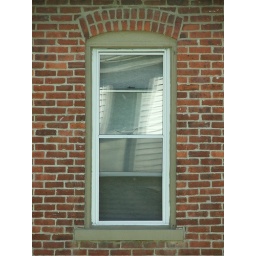
I am behind the multi-reflected window in the grey house for all these shots.